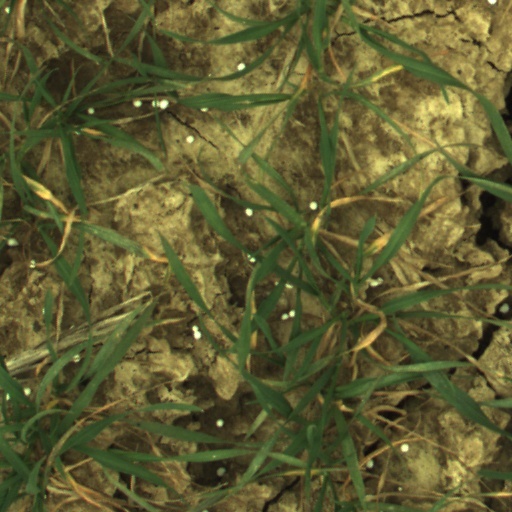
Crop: wheat